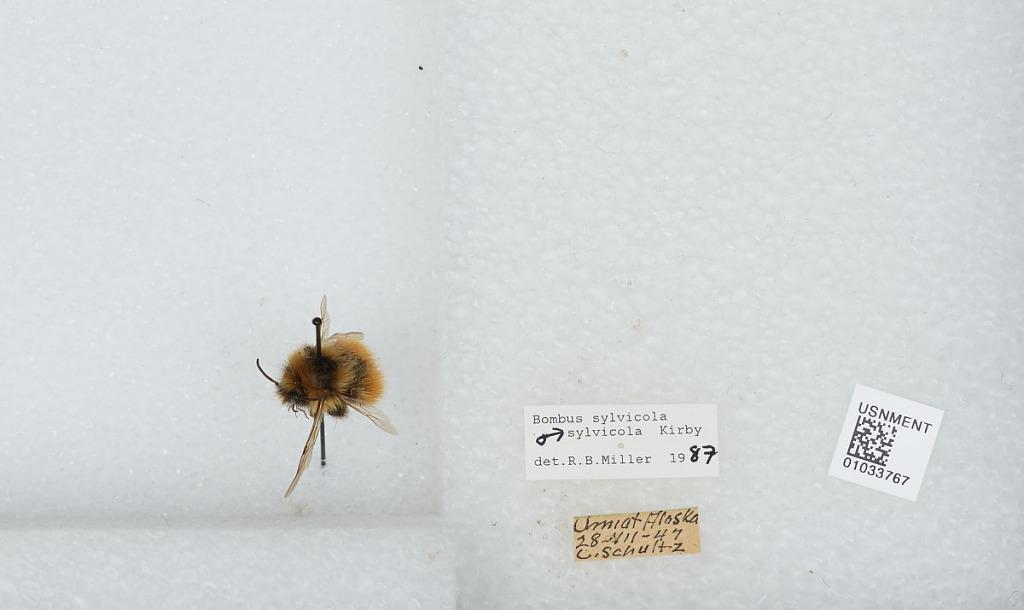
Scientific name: Bombus (Pyrobombus) sylvicola Kirby
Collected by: C. Schultz
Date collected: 1947-7-28
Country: United States
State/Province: Alaska
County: North Slope
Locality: Umiat
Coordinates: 69.3669, -152.144
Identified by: Miller, R. B.